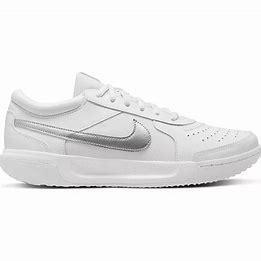
Brand: Nike
Model: Court Zoom Lite 3